Box Elder Stake Tabernacle

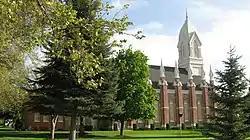

The current Box Elder Stake Tabernacle, also known as the Brigham City Tabernacle, is a neo-Gothic tabernacle of the Church of Jesus Christ of Latter-day Saints rebuilt in Brigham City, Box Elder County, Utah by Mormon pioneers in 1897 after being gutted by fire a year earlier. The tabernacle continues to function as a meetinghouse for congregants of the Box Elder Stake and seats approximately 1,600. It also hosts concerts and other special events and is open for tours during the summer. Given its unique architecture and importance to the community, the tabernacle was listed on the National Register of Historic Places on May 14, 1971. The temple, built in 2012, stands across from the tabernacle.